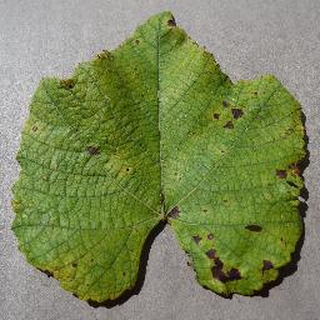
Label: grape_leaf_blight